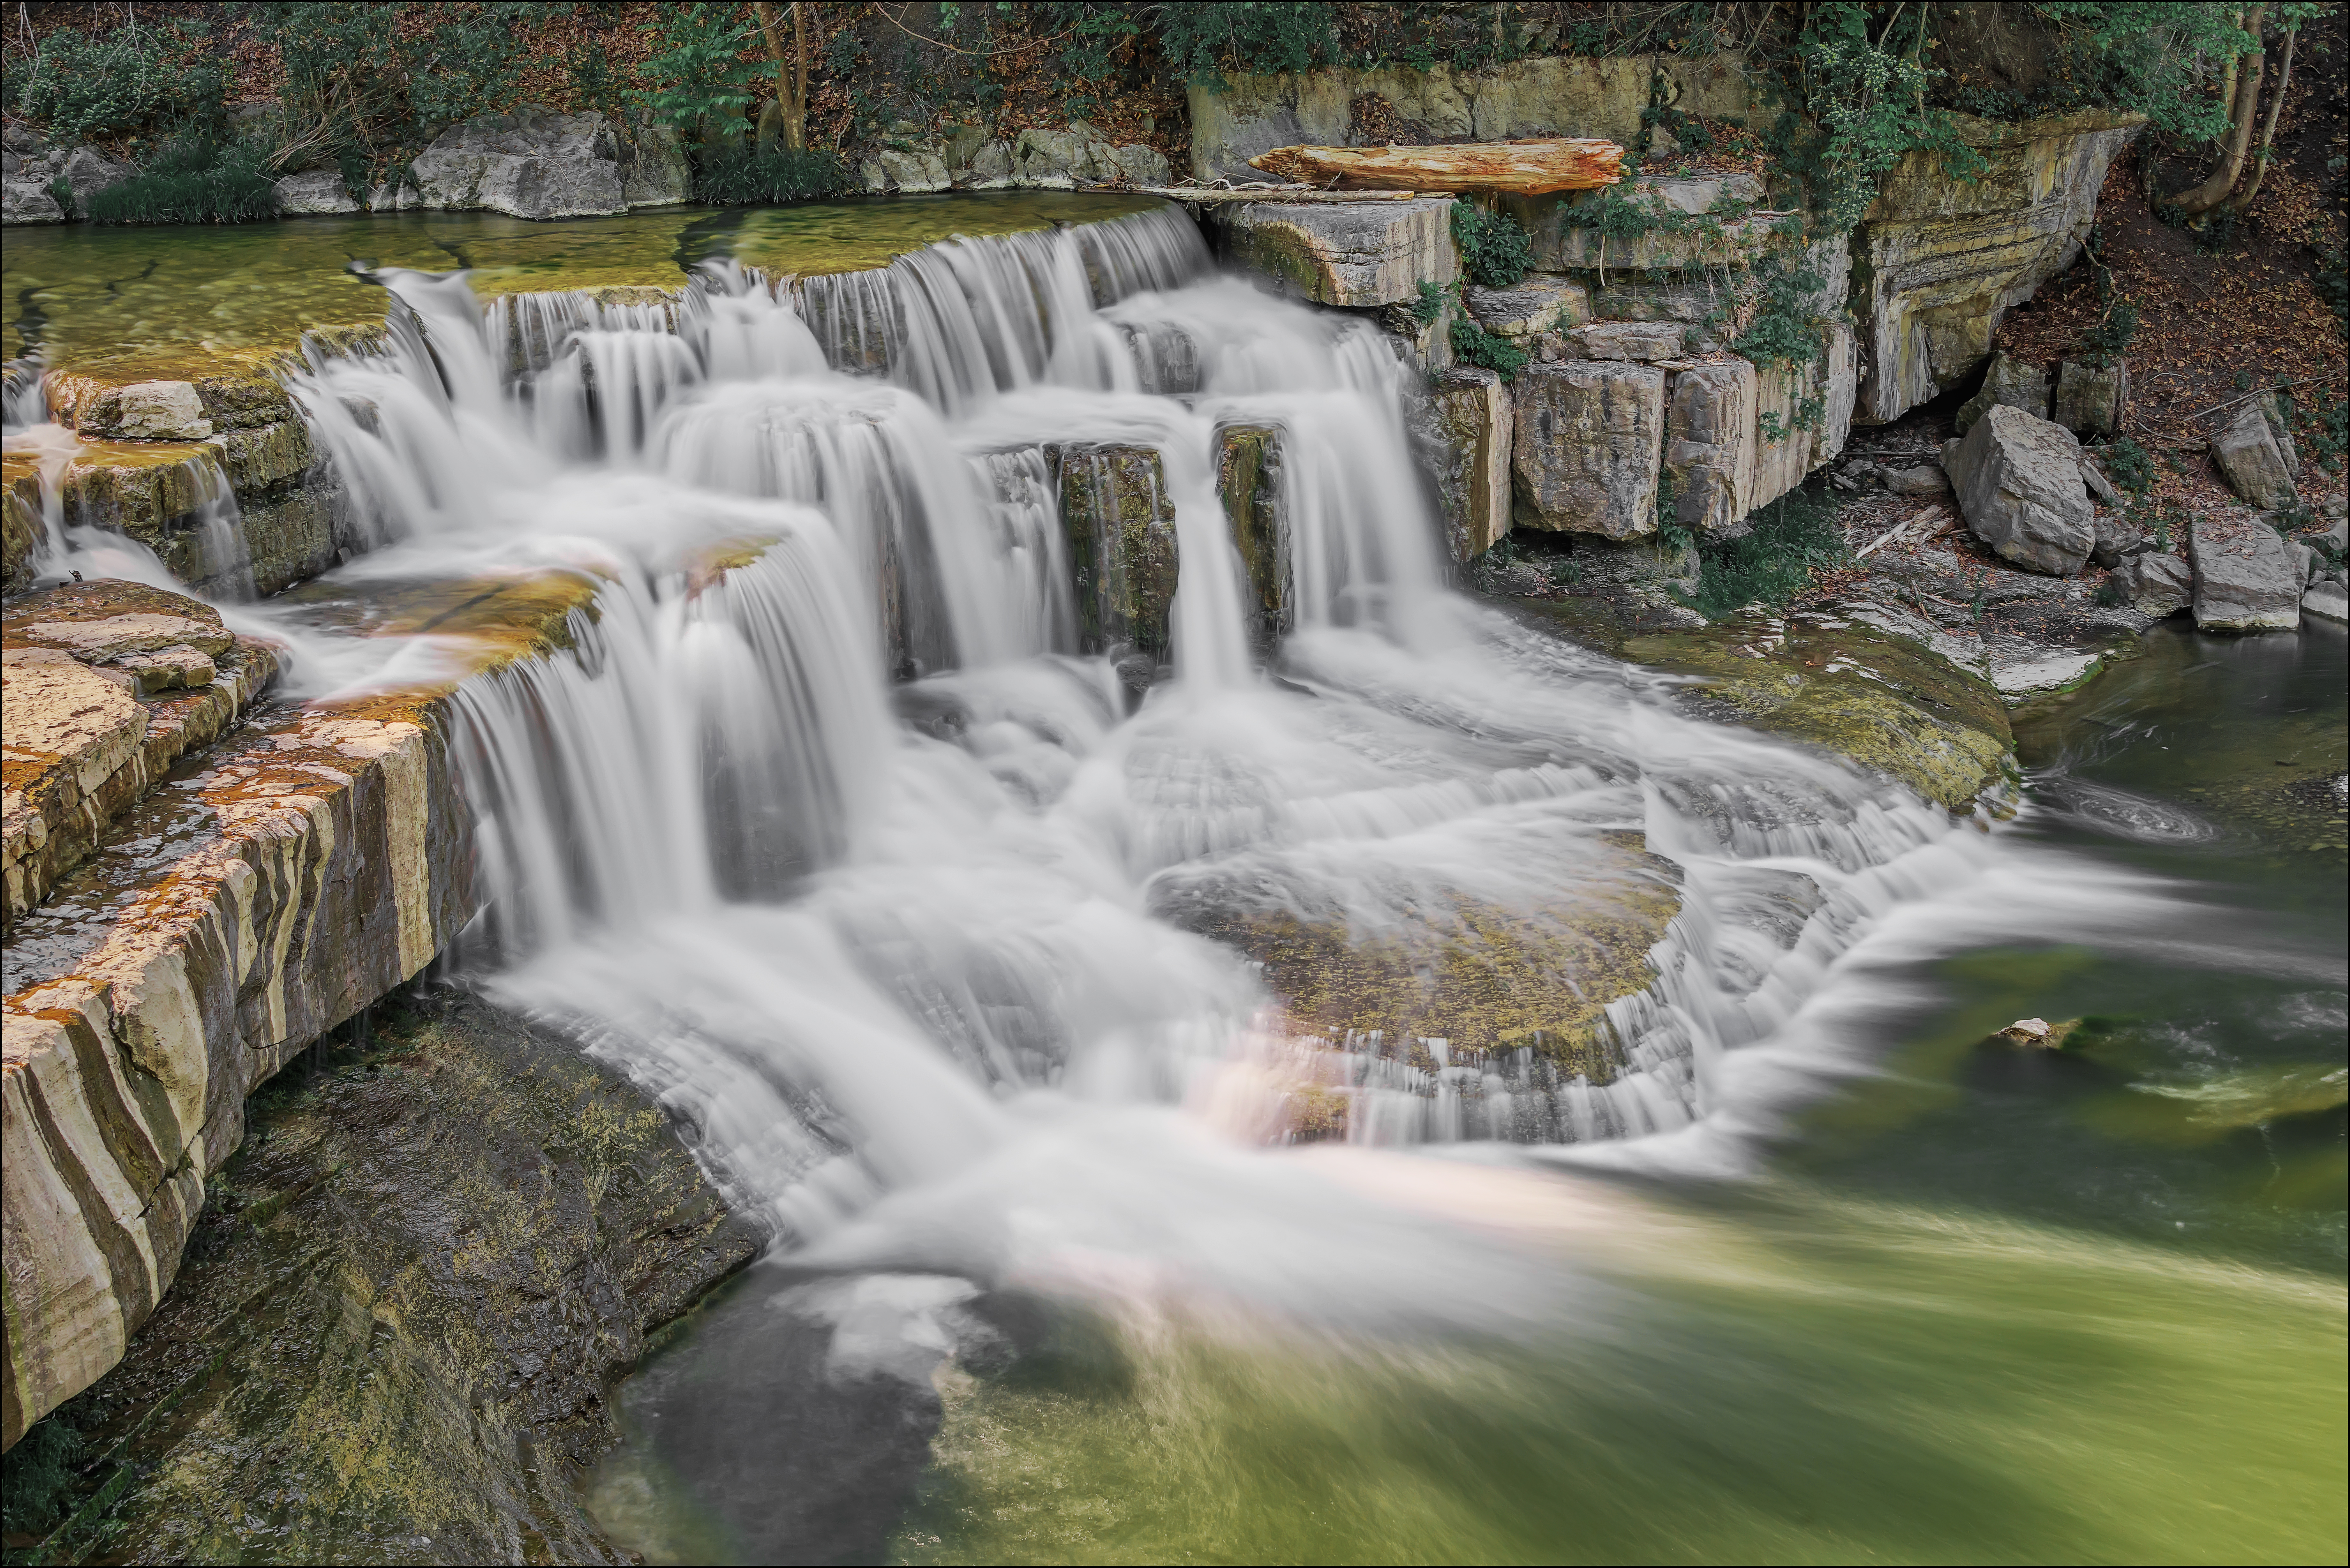
geotagged, new york, Trumansburg, united states, usa, 10 Stop Filter, attraction, beautiful, cascade, Cayuga, destination, falls, Falls on Taughannock Creek, finger lakes, gorgeous, hiking, landscape, long exposure, long shutter speed, Moving Water, natural, nature, new york state, Nikon D800, Nikon Full Frame, outdoor, river, rock, sandstone, scenery, scenic, serene, sightseeing, Siltstone, stone, Taughannock Creek, Taughannock Creek Falls, Taughannock Falls, Taughannock Falls State Park, terrain, Tompkins County New York, tourist attraction, travel, travel photography, Ulysses New York, Ulysses NY, upstate new york, vacation, Vacation Photo, view, vista, walking, water, water feature, water motion, waterfall, wilderness, body of water, water resources, natural landscape, watercourse, stream, nature reserve, state park, chute, rapid, national park, creek, grass, tree, mountain river, fluvial landforms of streams, wasserfall, ravine, formation, plant, wildlife, autumn, forest